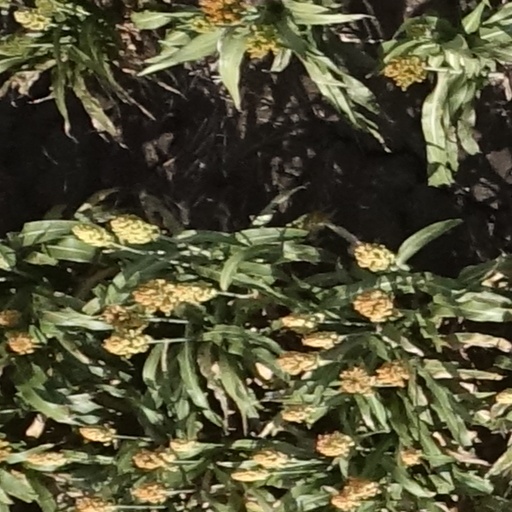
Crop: sorghum